When Ali Came to Ireland

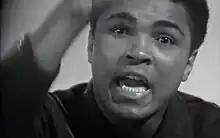
Ali during a 1972 interview in Ireland

When Ali Came to Ireland is a 2013 Irish documentary film directed by Ross Whitaker. It tells the story of how Killorglin-born circus strongman and publican Michael "Butty" Sugrue put up £300,000 and persuaded the renowned American boxing champion Muhammad Ali to make his first visit to Ireland to fight against Alvin Lewis in Croke Park, Dublin in 1972.